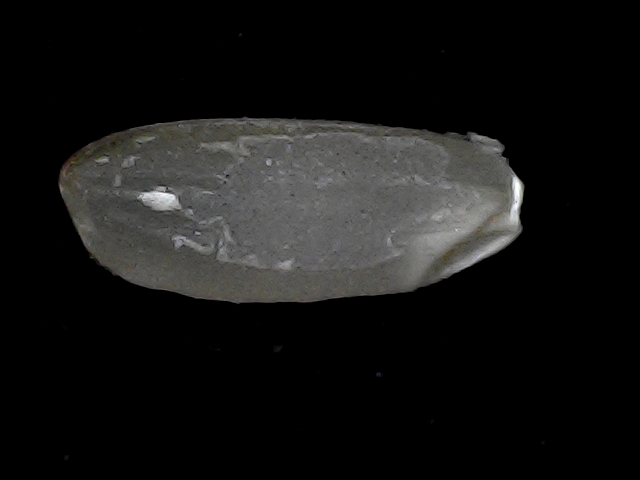
Rice variety: BD93